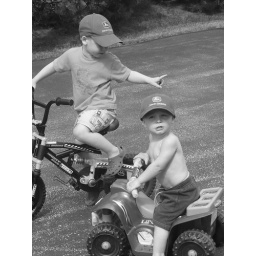
Riding bikes by my grandmas house